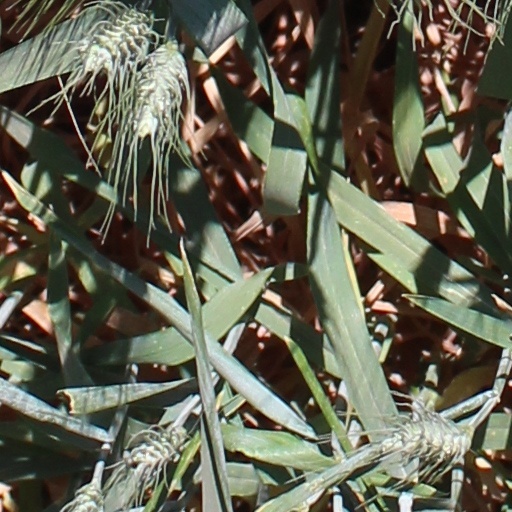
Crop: wheat